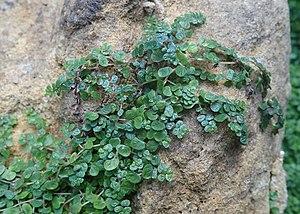
Soleirolia soleirolii est une espèce de plantes dicotylédones de la famille des Urticaceae, originaire du bassin méditerranéen. C'est l'unique espèce du genre Soleirolia. Elle est parfois aussi dénommée Soleirole, ou Helxine, Hélixine ou encore Helxine » ou « Larme d'ange ».